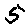
Label: 5